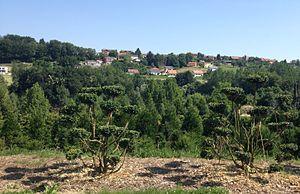
Le village de Seiry, dans la commune fribourgeoise de Lully en Suisse, vu de Bollion
Seiry est une ancienne commune et une localité suisse du canton de Fribourg, située dans le district de la Broye.